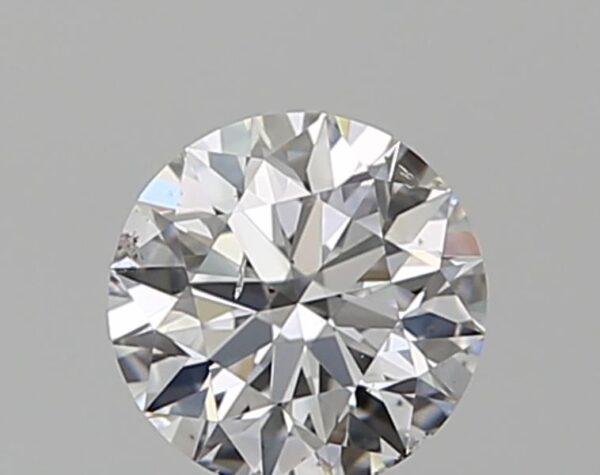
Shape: round
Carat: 0.5
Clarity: SI1
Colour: D
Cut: EX
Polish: EX
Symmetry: EX
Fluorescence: M
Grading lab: GIA
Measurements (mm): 5.08 x 5.1 x 3.17